Paul Bloomfield

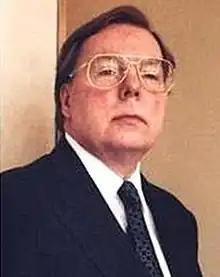
Paul Bloomfield

Paul Bloomfield (February 1946 – April 2016) was a British property investor known as "Boom-boom" Bloomfield.